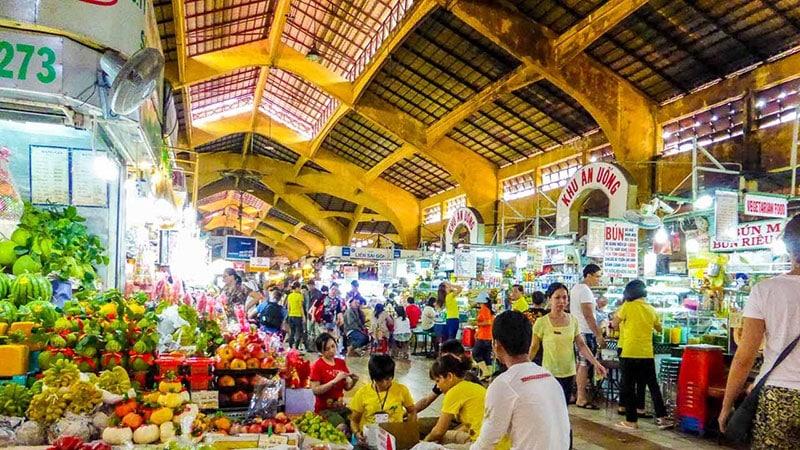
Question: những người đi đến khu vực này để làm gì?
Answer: để mua các loại đồ ăn thức uống